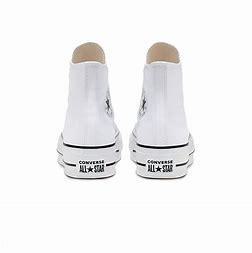
Brand: Converse
Model: Chuck Taylor All Canvas